Phimosis

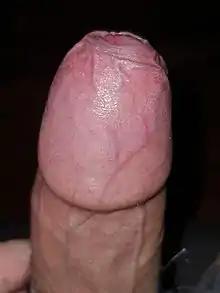
A male with congenital phimosis

Pathological phimosis (as opposed to the natural non-retractability of the foreskin in childhood) is rare, and the causes are varied. Some cases may arise from balanitis (inflammation of the glans penis).